Albert Trim

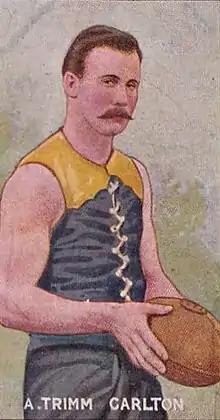
Cigarette card of Trim in 1906

Albert Trim (6 October 1875 – 11 July 1954) was an Australian rules footballer who played with South Melbourne and Carlton in the Victorian Football League (VFL).